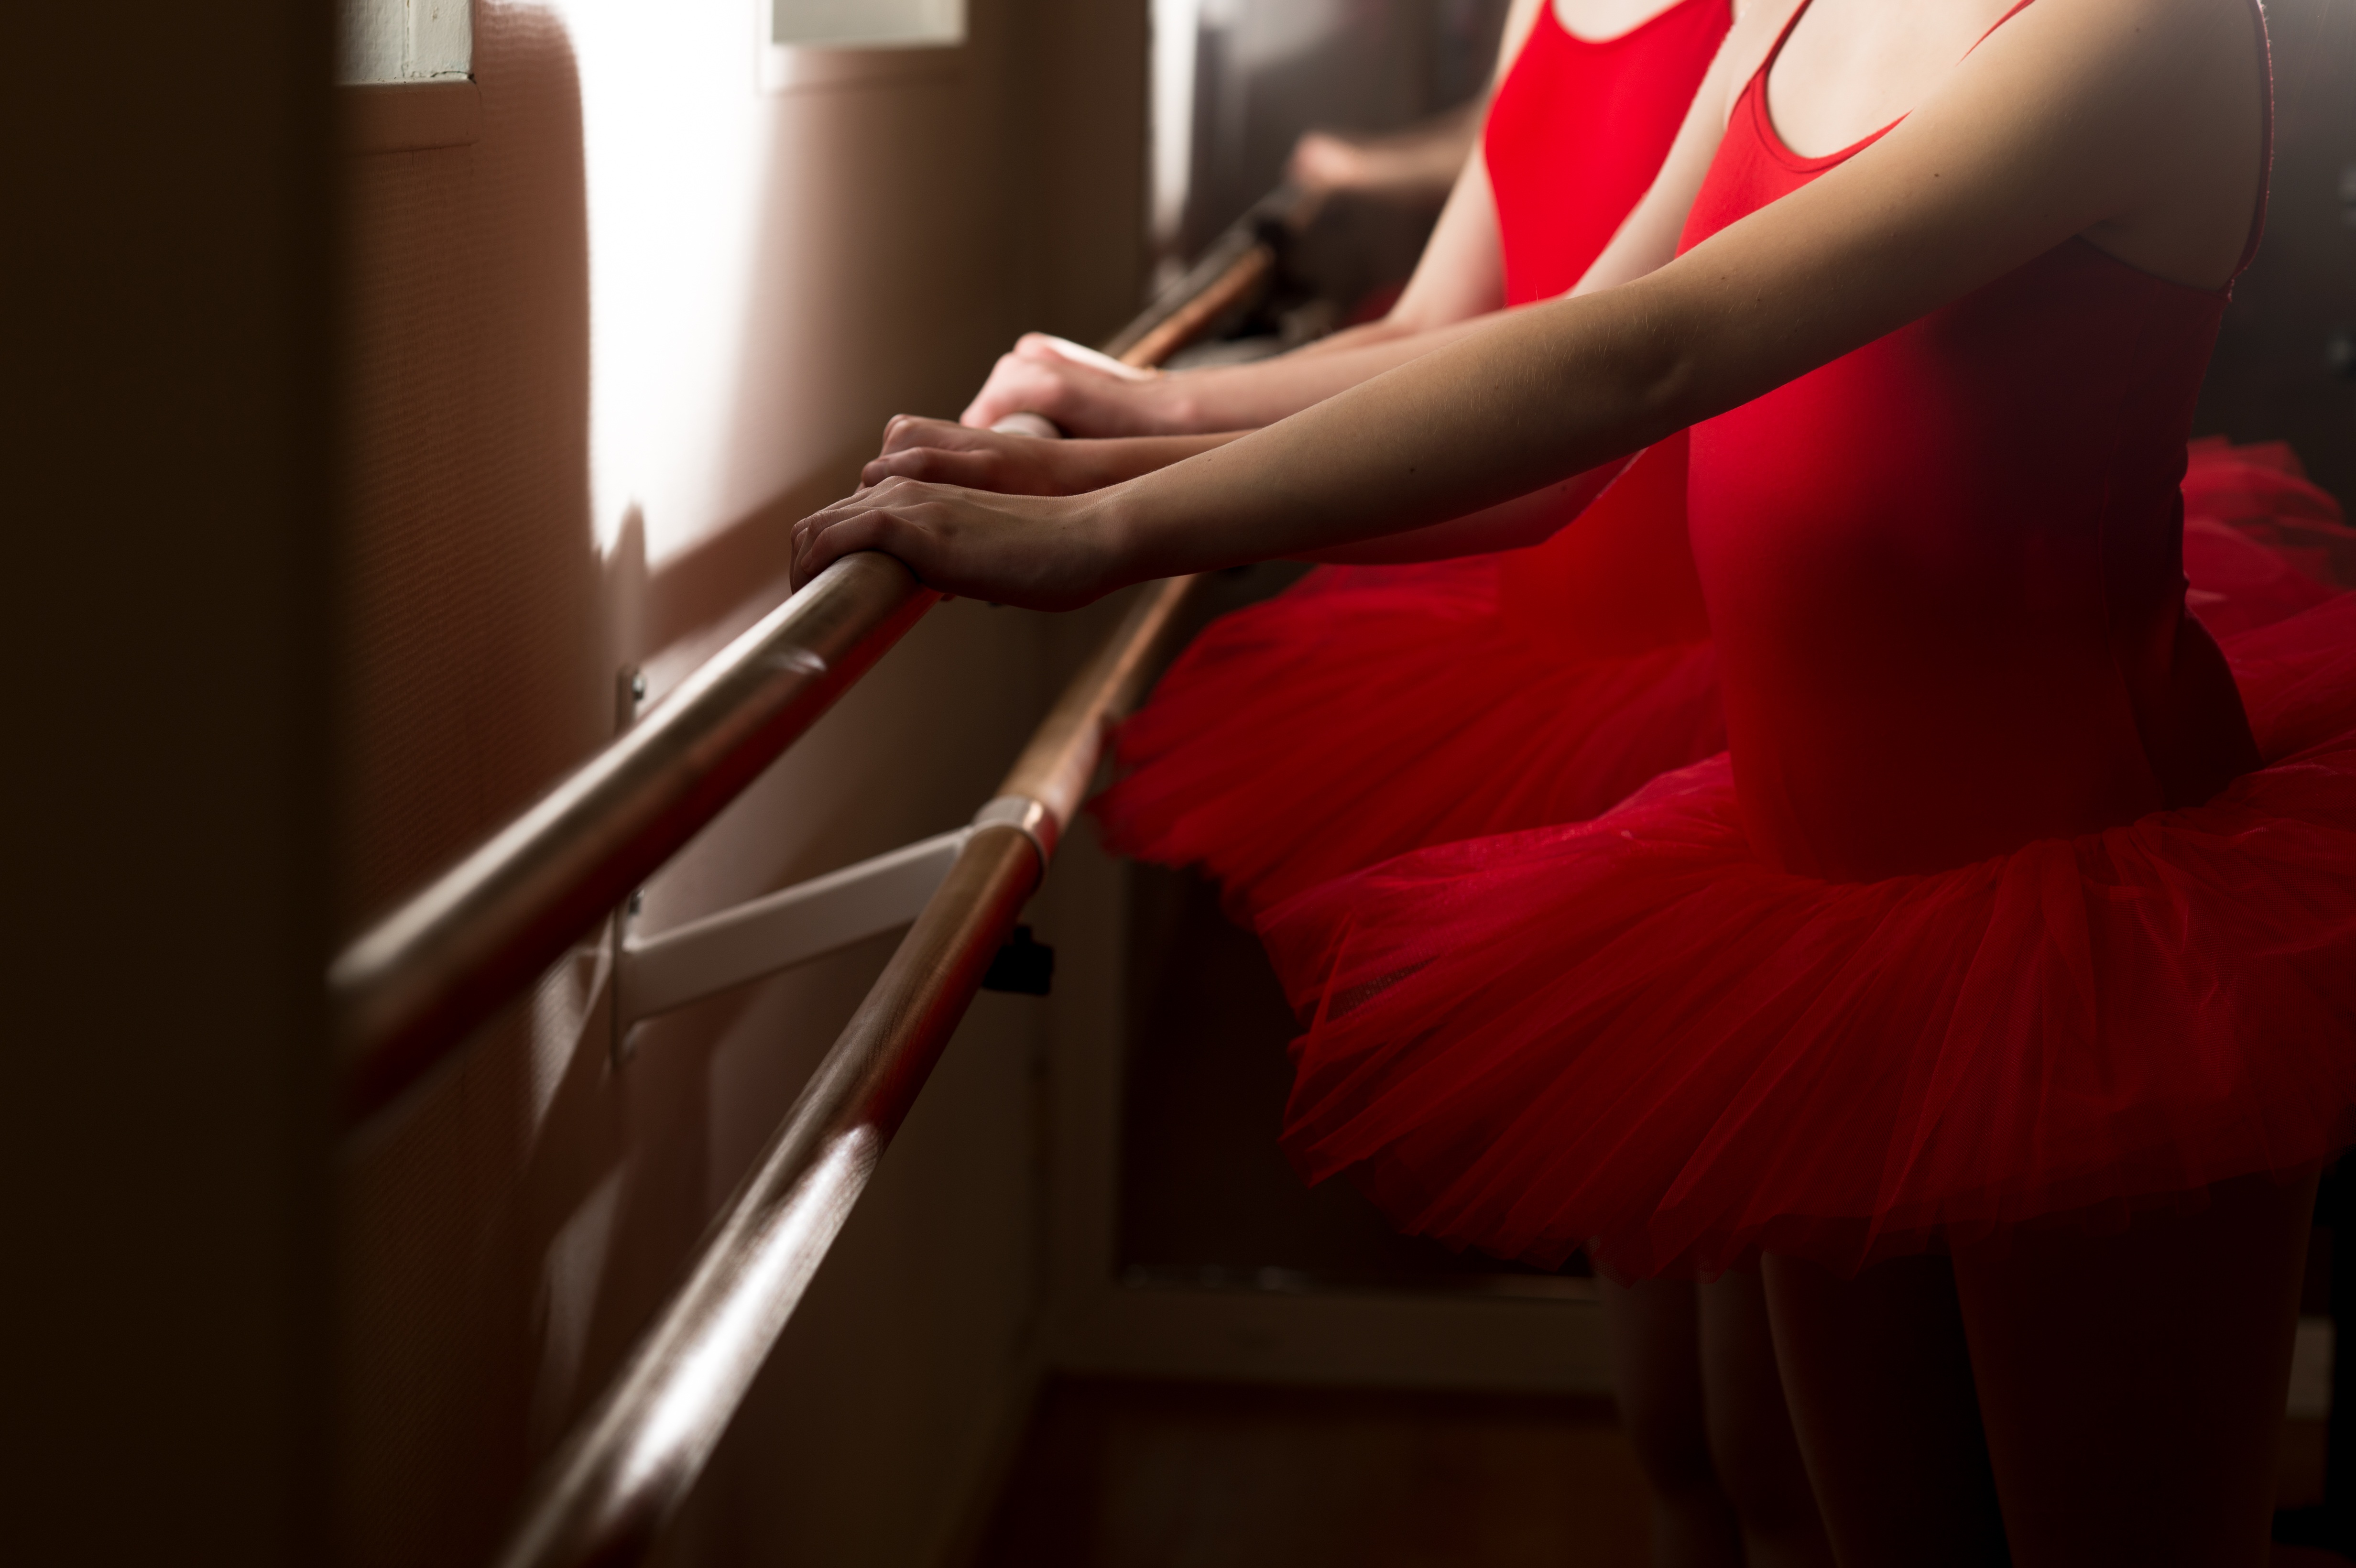
hand, bar, leg, dance, red, clothing, dancer, colors, dress, beauty, prima ballerina, classic dance, dance school